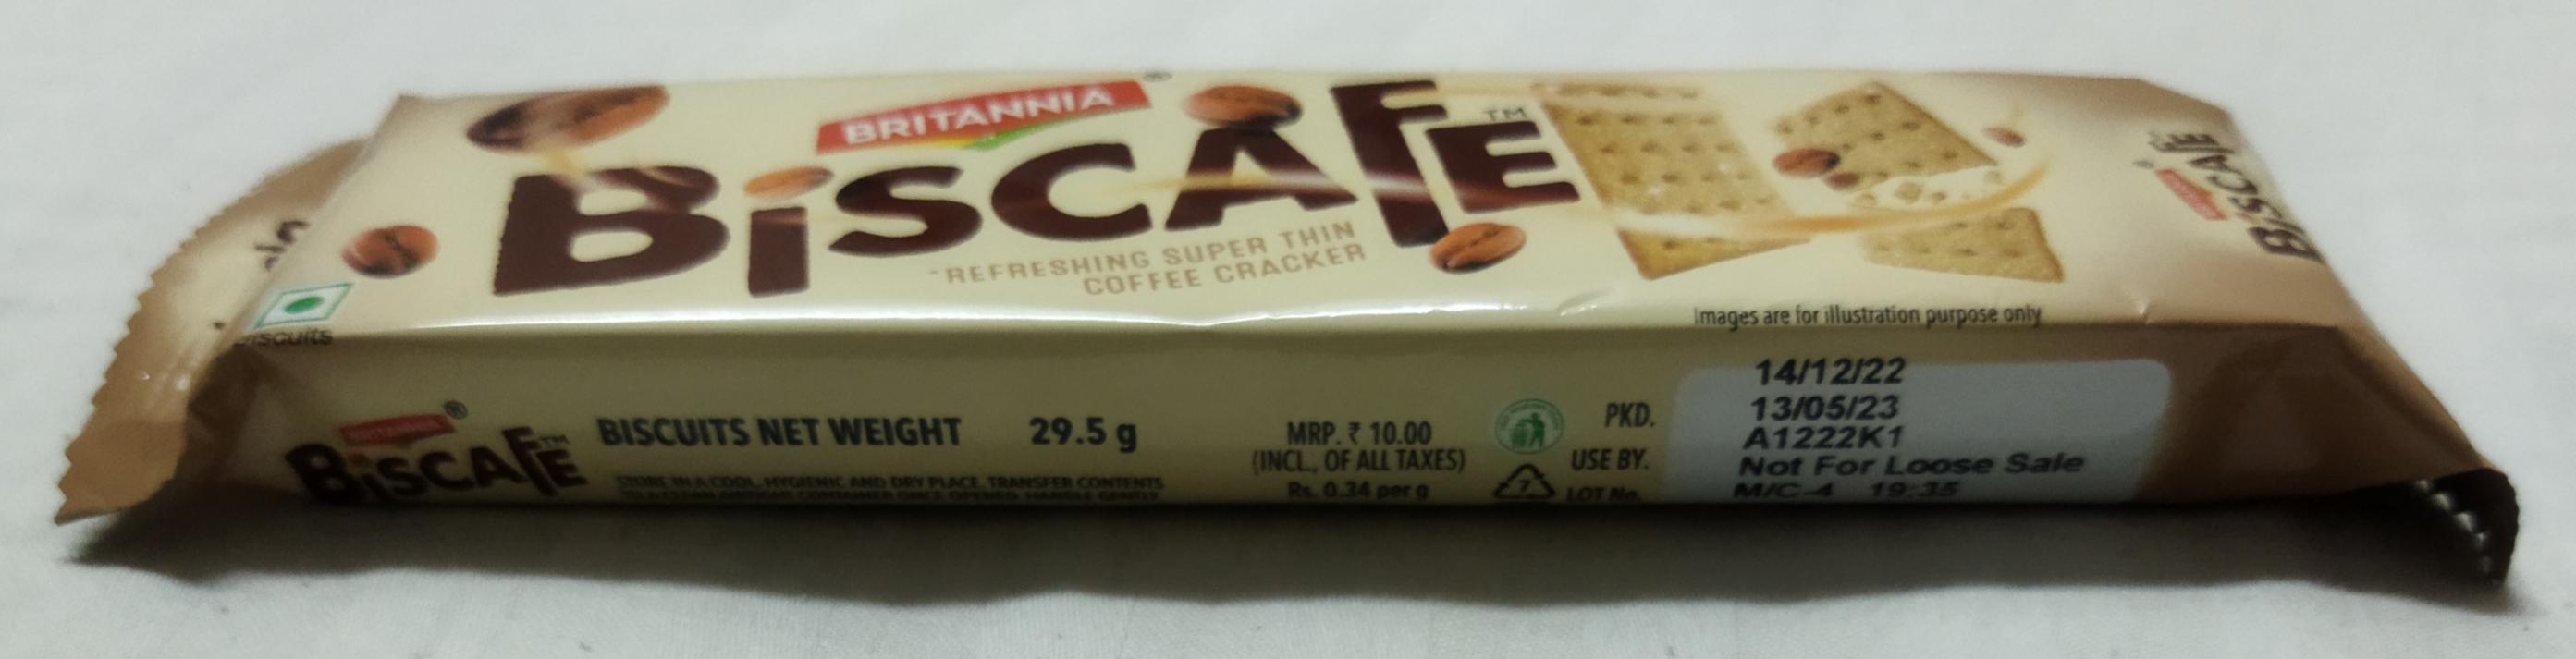
Label: plastics